Topoli (film)

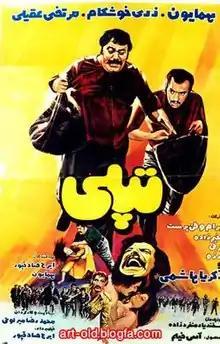
Film poster

Topoli (in Persian: تپلی, literally: "The Fatty") is a 1972 Iranian film directed by Reza Mirlohi. Morteza Aghili and Homayun play the main characters of the film. The script is based on the novel "Of Mice and Men" by John Steinbeck. The film is dedicated to John Steinbeck. The character of Topoli is loosely based on Lennie Small of "Of Mice and Men" as Essi is the Iranian version of George Milton in the novel.